30 Rock: A XXX Parody

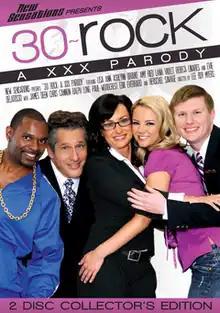
DVD cover

30 Rock: A XXX Parody is an American pornographic film released on August 24, 2009. It parodies the television comedy series "30 Rock". The film was directed by Lee Roy Myers and produced by the company New Sensations, who had also created parodies such as "Scrubs: A XXX Parody" and "". Lisa Ann, who parodied Sarah Palin in "Who's Nailin' Paylin?", stars as Liz Lemon, the character originally played by Tina Fey, who parodied Palin herself on "Saturday Night Live".